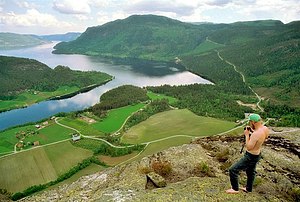
Flåvatn / Eksterne kilder og henvisninger
Flåvatn
Flåvatn er en sø som ligger i kommunerne Nome og Kviteseid i Vestfold og Telemark fylke i Norge. Søen ligger i Skiensvassdraget, og er en del af Telemarkskanalen.